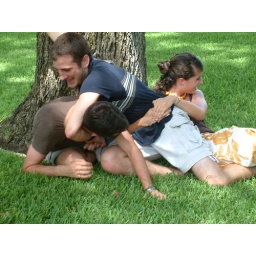
these are my cousins wrestling in the grass at the lake house.